1920–21 Hamilton Tigers season

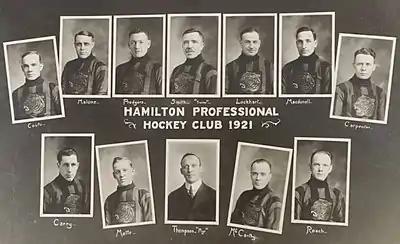
1921 Hamilton Tigers

Noting that the Quebec Athletics finished in last place in 1919–20, the league encouraged the other teams to provide players to Hamilton to improve the team's competitiveness. Toronto provided Babe Dye but recalled Dye after the first game and loaned Mickey Roach. Montreal provided Billy Coutu in exchange for keeping Harry Mummery. Ottawa did not provide any players willingly. Sprague Cleghorn and Harry Broadbent were eventually ordered by the league to report to Hamilton, but neither did. Cleghorn played some games with Toronto before returning to Ottawa.